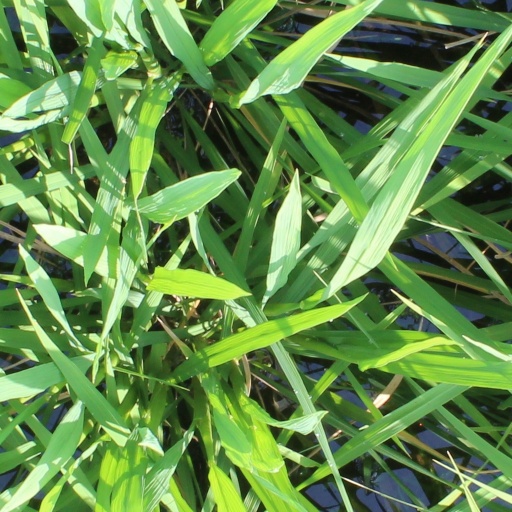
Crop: rice